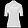
Label: T - shirt / top